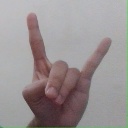
अक्षर: श